Vale do Ribeira

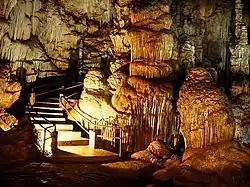
Caverna do Diabo, a major tourist attraction

The Vale do Ribeira became a supplier of low-cost natural resources, exploited without regard for the environment or cultural heritage.